Initialization vector

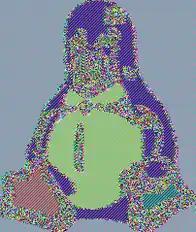
Insecure encryption of an image as a result of electronic codebook mode encoding.

A block cipher is one of the most basic primitives in cryptography, and frequently used for data encryption. However, by itself, it can only be used to encode a data block of a predefined size, called the block size. For example, a single invocation of the AES algorithm transforms a 128-bit plaintext block into a ciphertext block of 128 bits in size. The key, which is given as one input to the cipher, defines the mapping between plaintext and ciphertext. If data of arbitrary length is to be encrypted, a simple strategy is to split the data into blocks each matching the cipher's block size, and encrypt each block separately using the same key. This method is not secure as equal plaintext blocks get transformed into equal ciphertexts, and a third party observing the encrypted data may easily determine its content even when not knowing the encryption key.